Itek

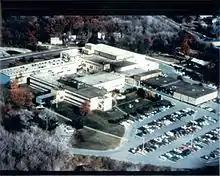
ITEK Corporation, Lexington, Massachusetts

Itek Corporation was a United States defense contractor that initially specialized in camera systems for spy satellites and various other reconnaissance systems. In the early 1960s they built a conglomerate in a fashion similar to LTV or Litton, during which time they developed the first CAD system and explored optical disc technology. These efforts were unsuccessful, and the company shed divisions to various companies, returning to its roots in the reconnaissance market. The remaining portions were eventually purchased by Litton in 1983, and then Hughes, Raytheon, and Goodrich Corporation.